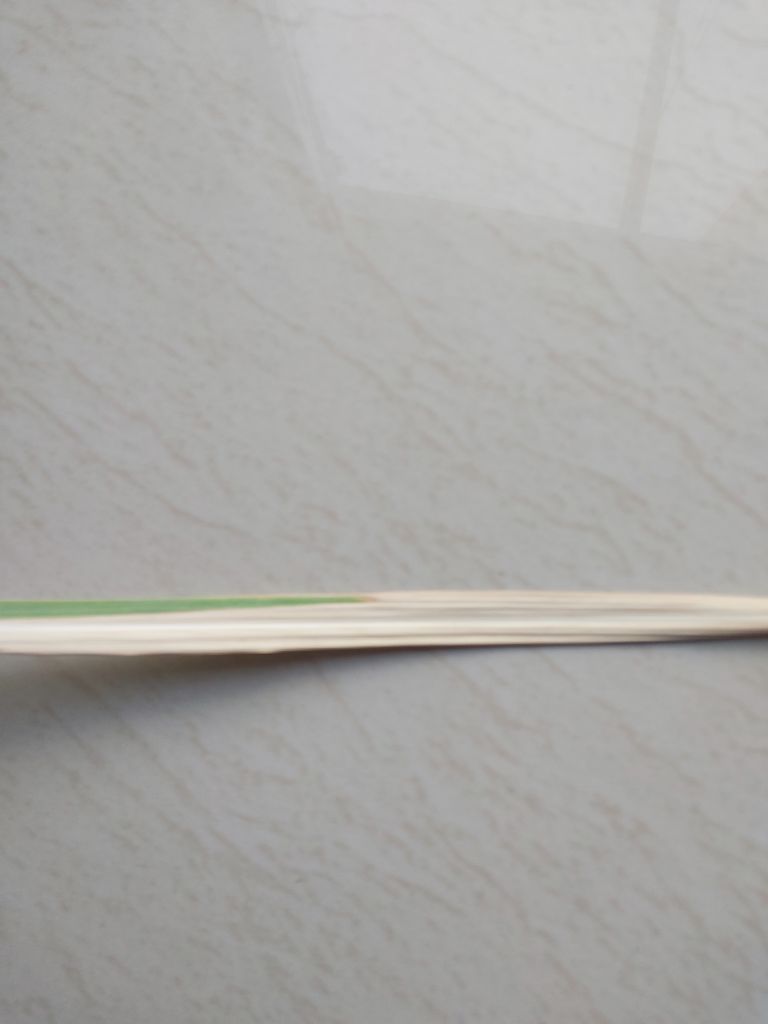
Label: Banded Chlorosis